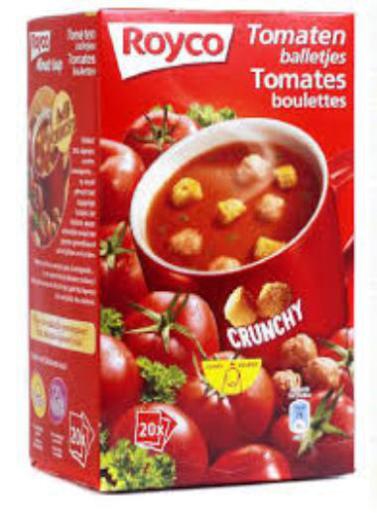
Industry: Food